Shaktinagar, Karnataka

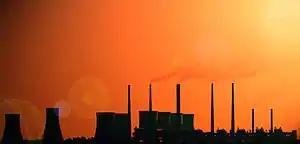
Raichur Thermal Power Station

RTPS is the first thermal power plant in the Karnataka state. It has 8 units. It has an installed capacity of 1720MW of power. The thermal power plant caters to around 1/3 (35MU) of power demand in Karnataka. The PLF (plant load factor) of the power station is around 90%. The power plant holds the national record of 1 year of continuous power supply by its 1 generating unit. Every year the thermal power plant receives numerous awards for its outstanding power generation and maintenance. Daily around 5 trains with 59 wagons in each of coal is required for power generation. The coal is bought from all parts of India.